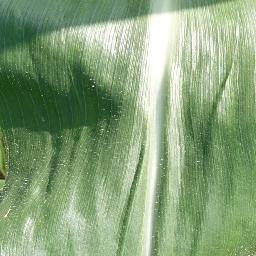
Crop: corn
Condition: (maize)_healthy